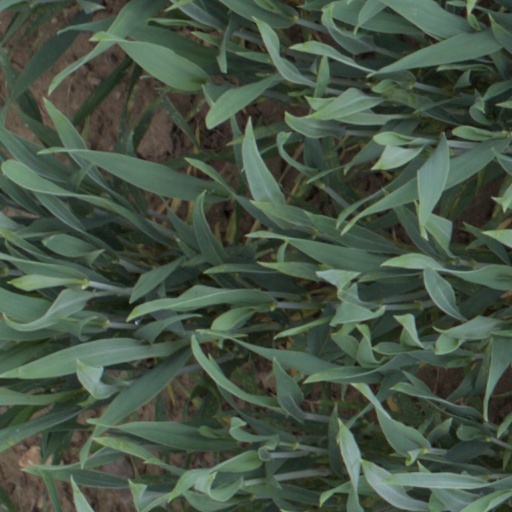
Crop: wheat